Davao Metro Shuttle

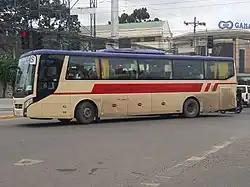
One of Davao Metro Shuttle's Volvo B8R buses plying the Davao-Metro Manila/PITX route in Davao City.

Davao Metro Shuttle acquired the Davao-Manila route via Land Transportation Franchising and Regulatory Board Resolution No. 2019–039 in early 2021. It launched the said route on 15 June 2022 with 15 bus units acquired from THACO with the inauguration held at Parañaque Integrated Terminal Exchange (PITX) in Metro Manila, marking the first time the company rendered service within Metro Manila and Luzon and serving an inter-island overland route that spanned Luzon, Visayas and Mindanao which is the longest overland bus route in the Philippines.